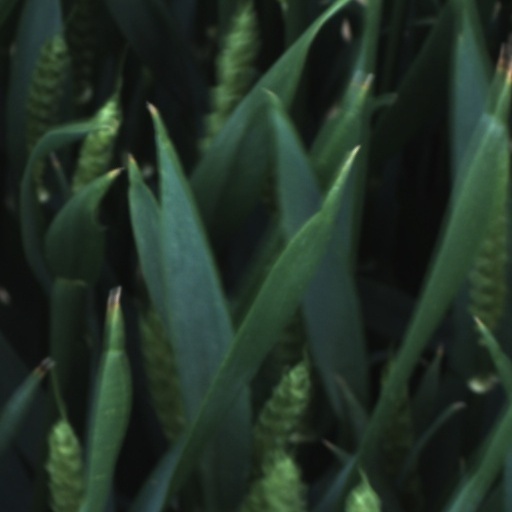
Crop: wheat